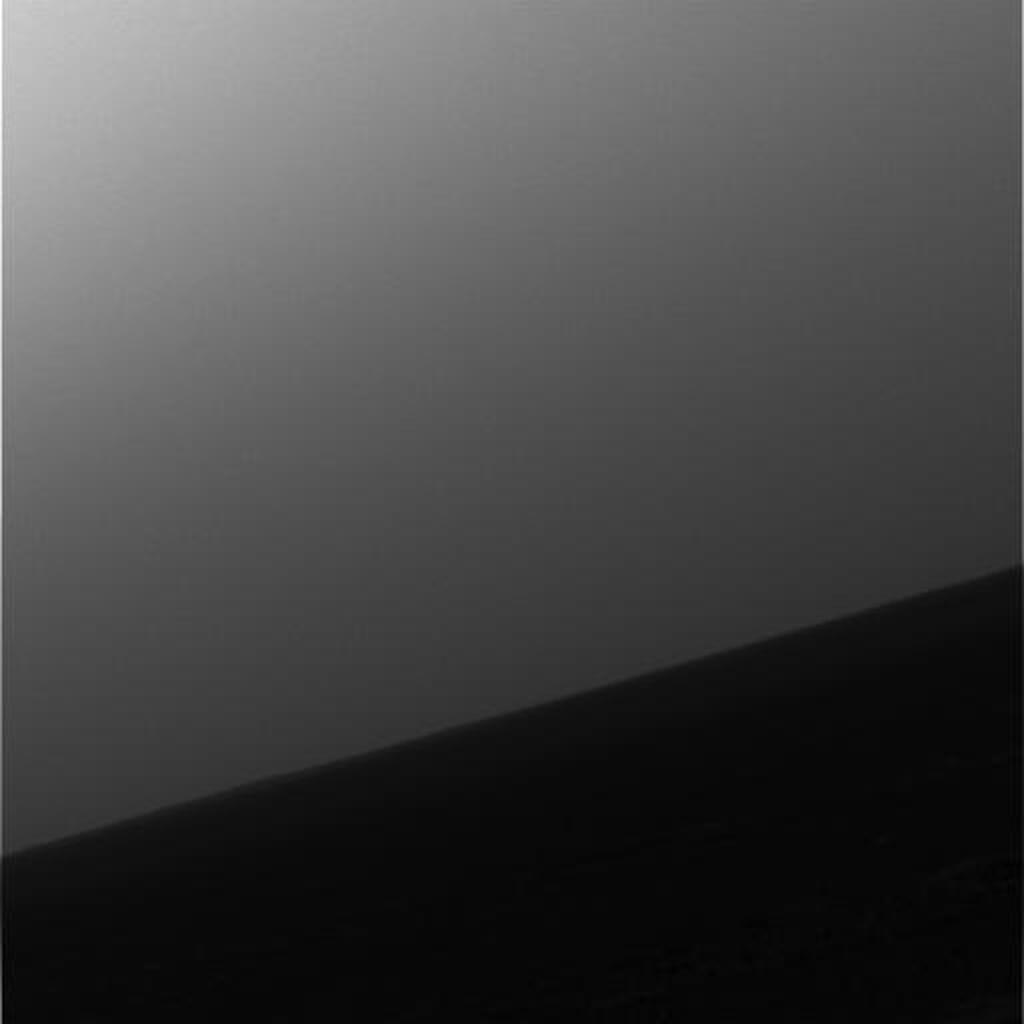
Surface features visible: Sky